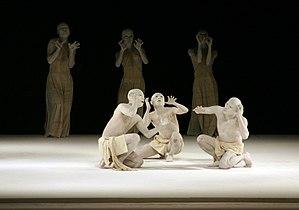
Sankai Juku est une compagnie de danse contemporaine japonaise fondée en 1975 par le danseur et chorégraphe Ushio Amagatsu. Troupe exclusivement masculine, elle présente des spectacles principalement écrits dans le genre du théâtre buto né au Japon après la Seconde Guerre mondiale et du traumatisme des destructions.